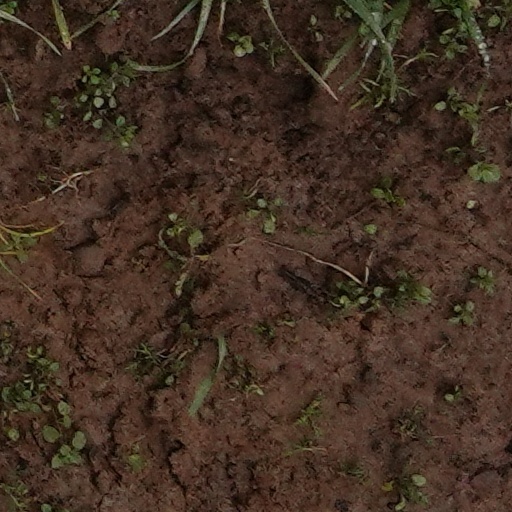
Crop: wheat